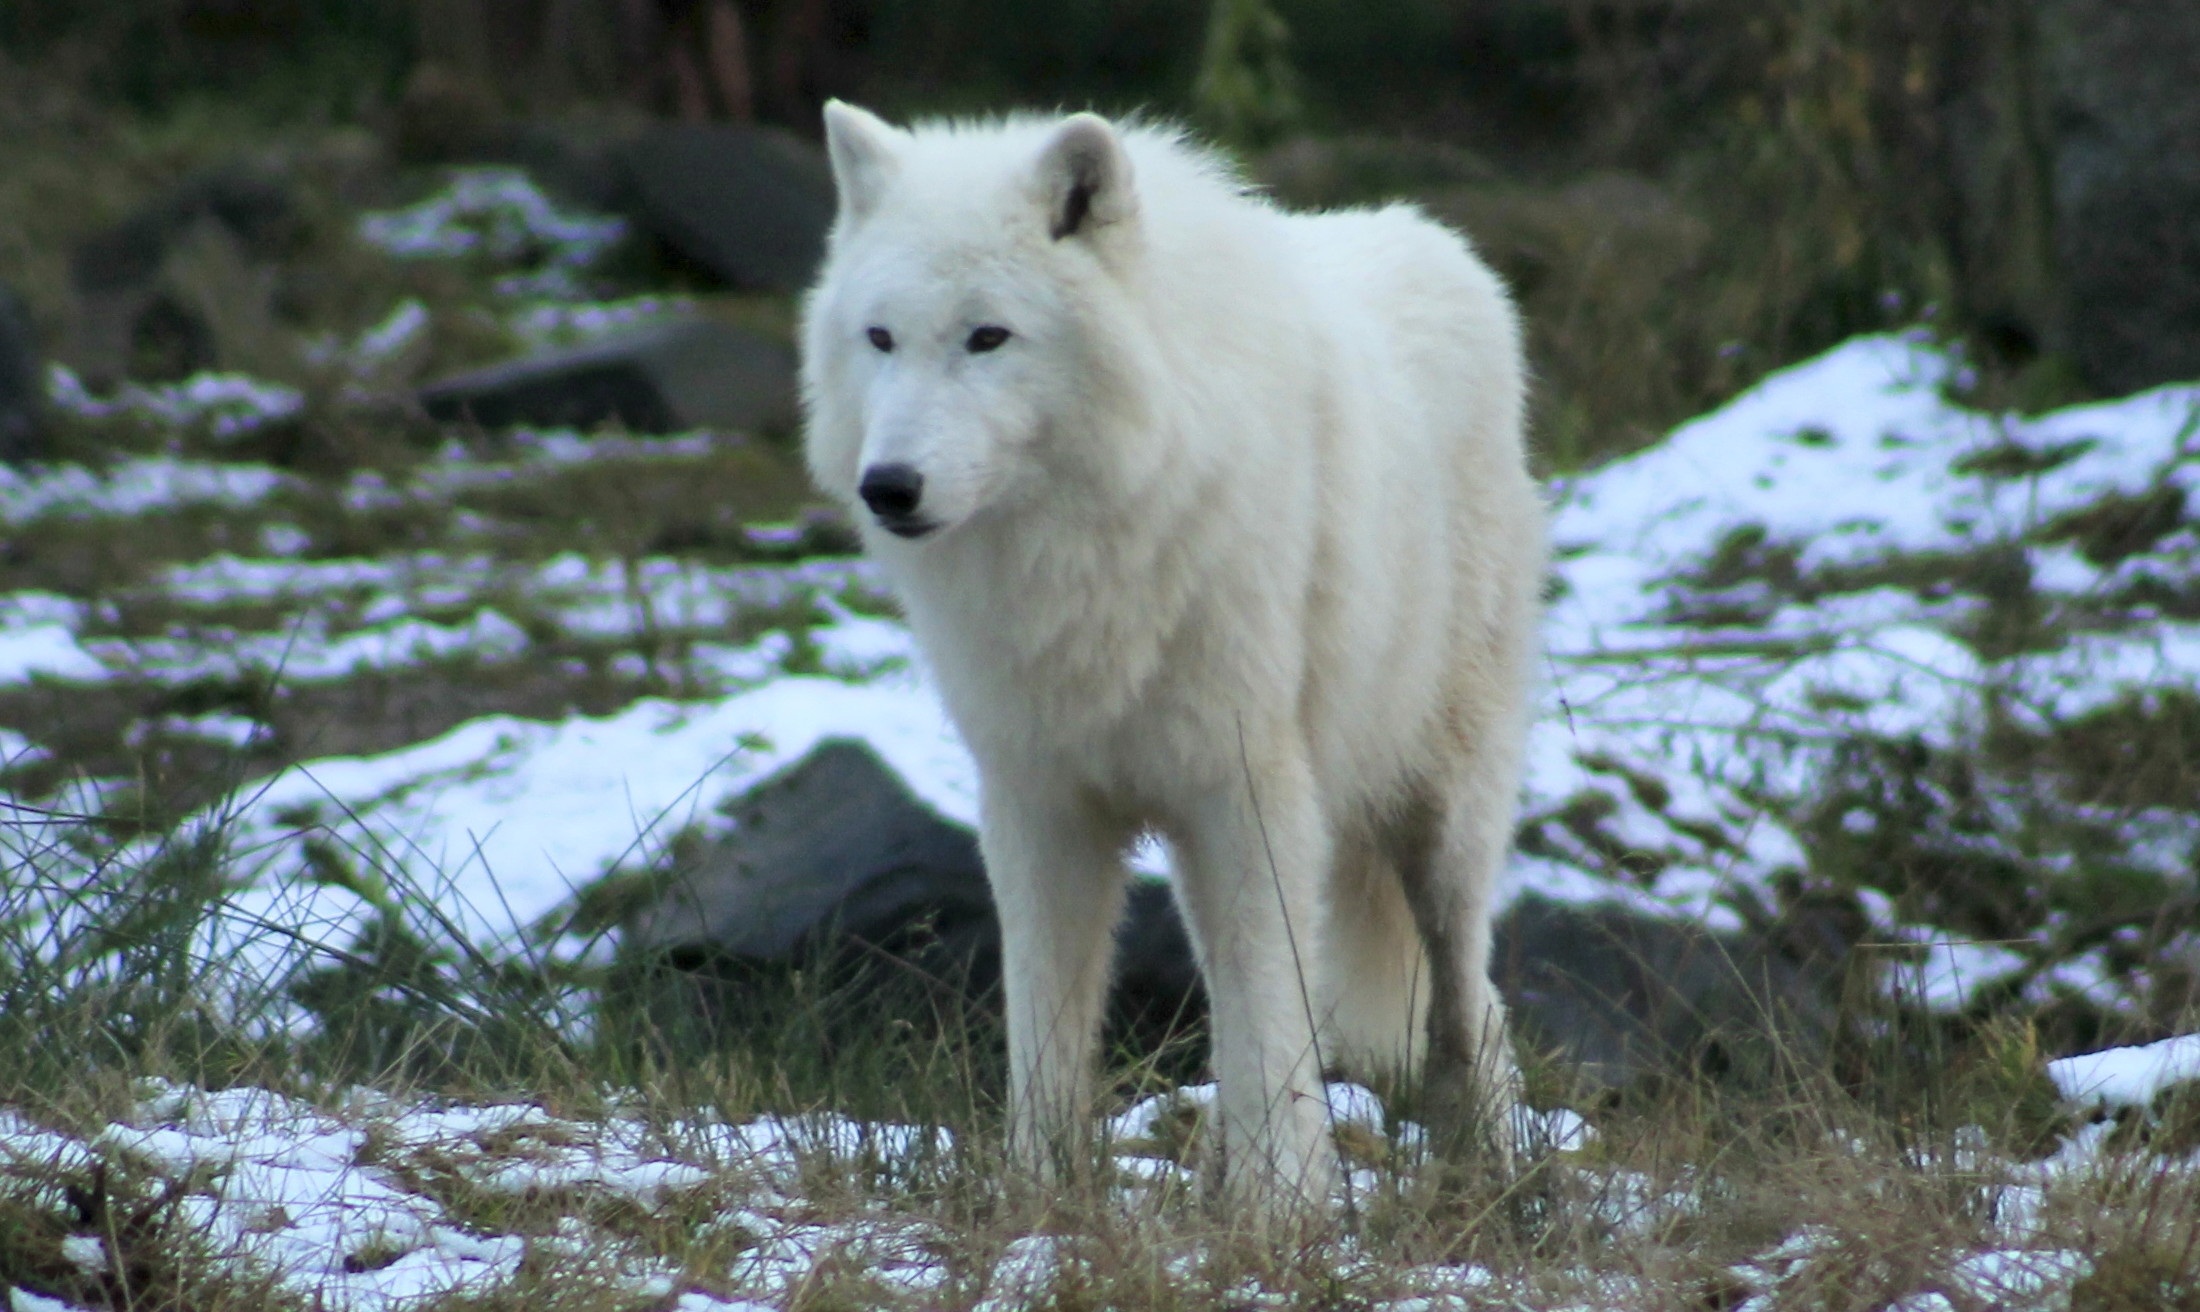
nature, forest, snow, winter, white, canine, wildlife, zoo, weather, mammal, wolf, fauna, mountain goat, arctic fox, wild animal, mammals, vertebrate, carnivores, dog like mammal, saarloos wolfdog, wolfdog, dog breed group, greenland dog, west siberian laika, canis lupus tundrarum